Frank C. Stettler House

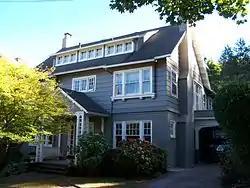

The Frank C. Stettler House is a house located in northwest Portland, Oregon listed on the National Register of Historic Places.